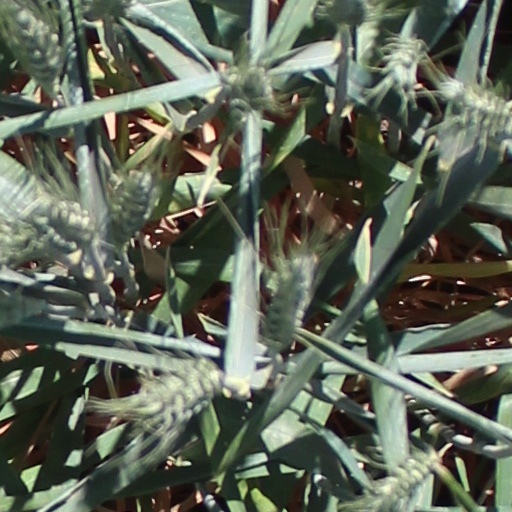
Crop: wheat